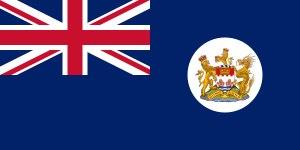
Hong Kong, officiellement la région administrative spéciale de Hong Kong de la république populaire de Chine, est la plus grande et la plus peuplée des deux régions administratives spéciales de la république populaire de Chine, l'autre étant Macao. Elle compte environ sept millions d'habitants que l'on appelle Hongkongais dont l'espérance de vie, de 84,2 ans, est la plus longue au monde en 2017.